Virginia Randolph

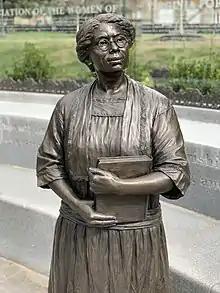
Statue of Virginia Randolph included in the Virginia Women's Monument.

The Virginia Randolph Fund was founded in 1936 as a tribute to her. The Southern Education Foundation, a not-for-profit foundation, was created in 1937 from four funds intended to support education for blacks: the Peabody Education Fund, the John F. Slater Fund, the Negro Rural School Fund, and the Virginia Randolph Fund.